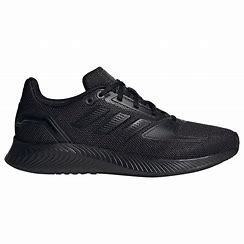
Brand: Adidas
Model: Runfalcon